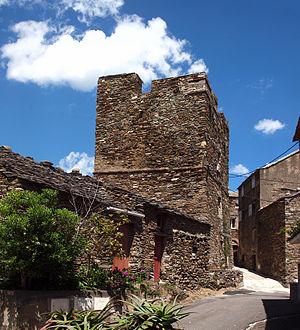
Sisco, Cap Corse (Corse) - Maison-tour carrée dite «
Sisco est une commune française située dans la circonscription départementale de la Haute-Corse et le territoire de la collectivité de Corse. Elle appartient à l'ancienne piève de Brando, dans le Cap Corse.